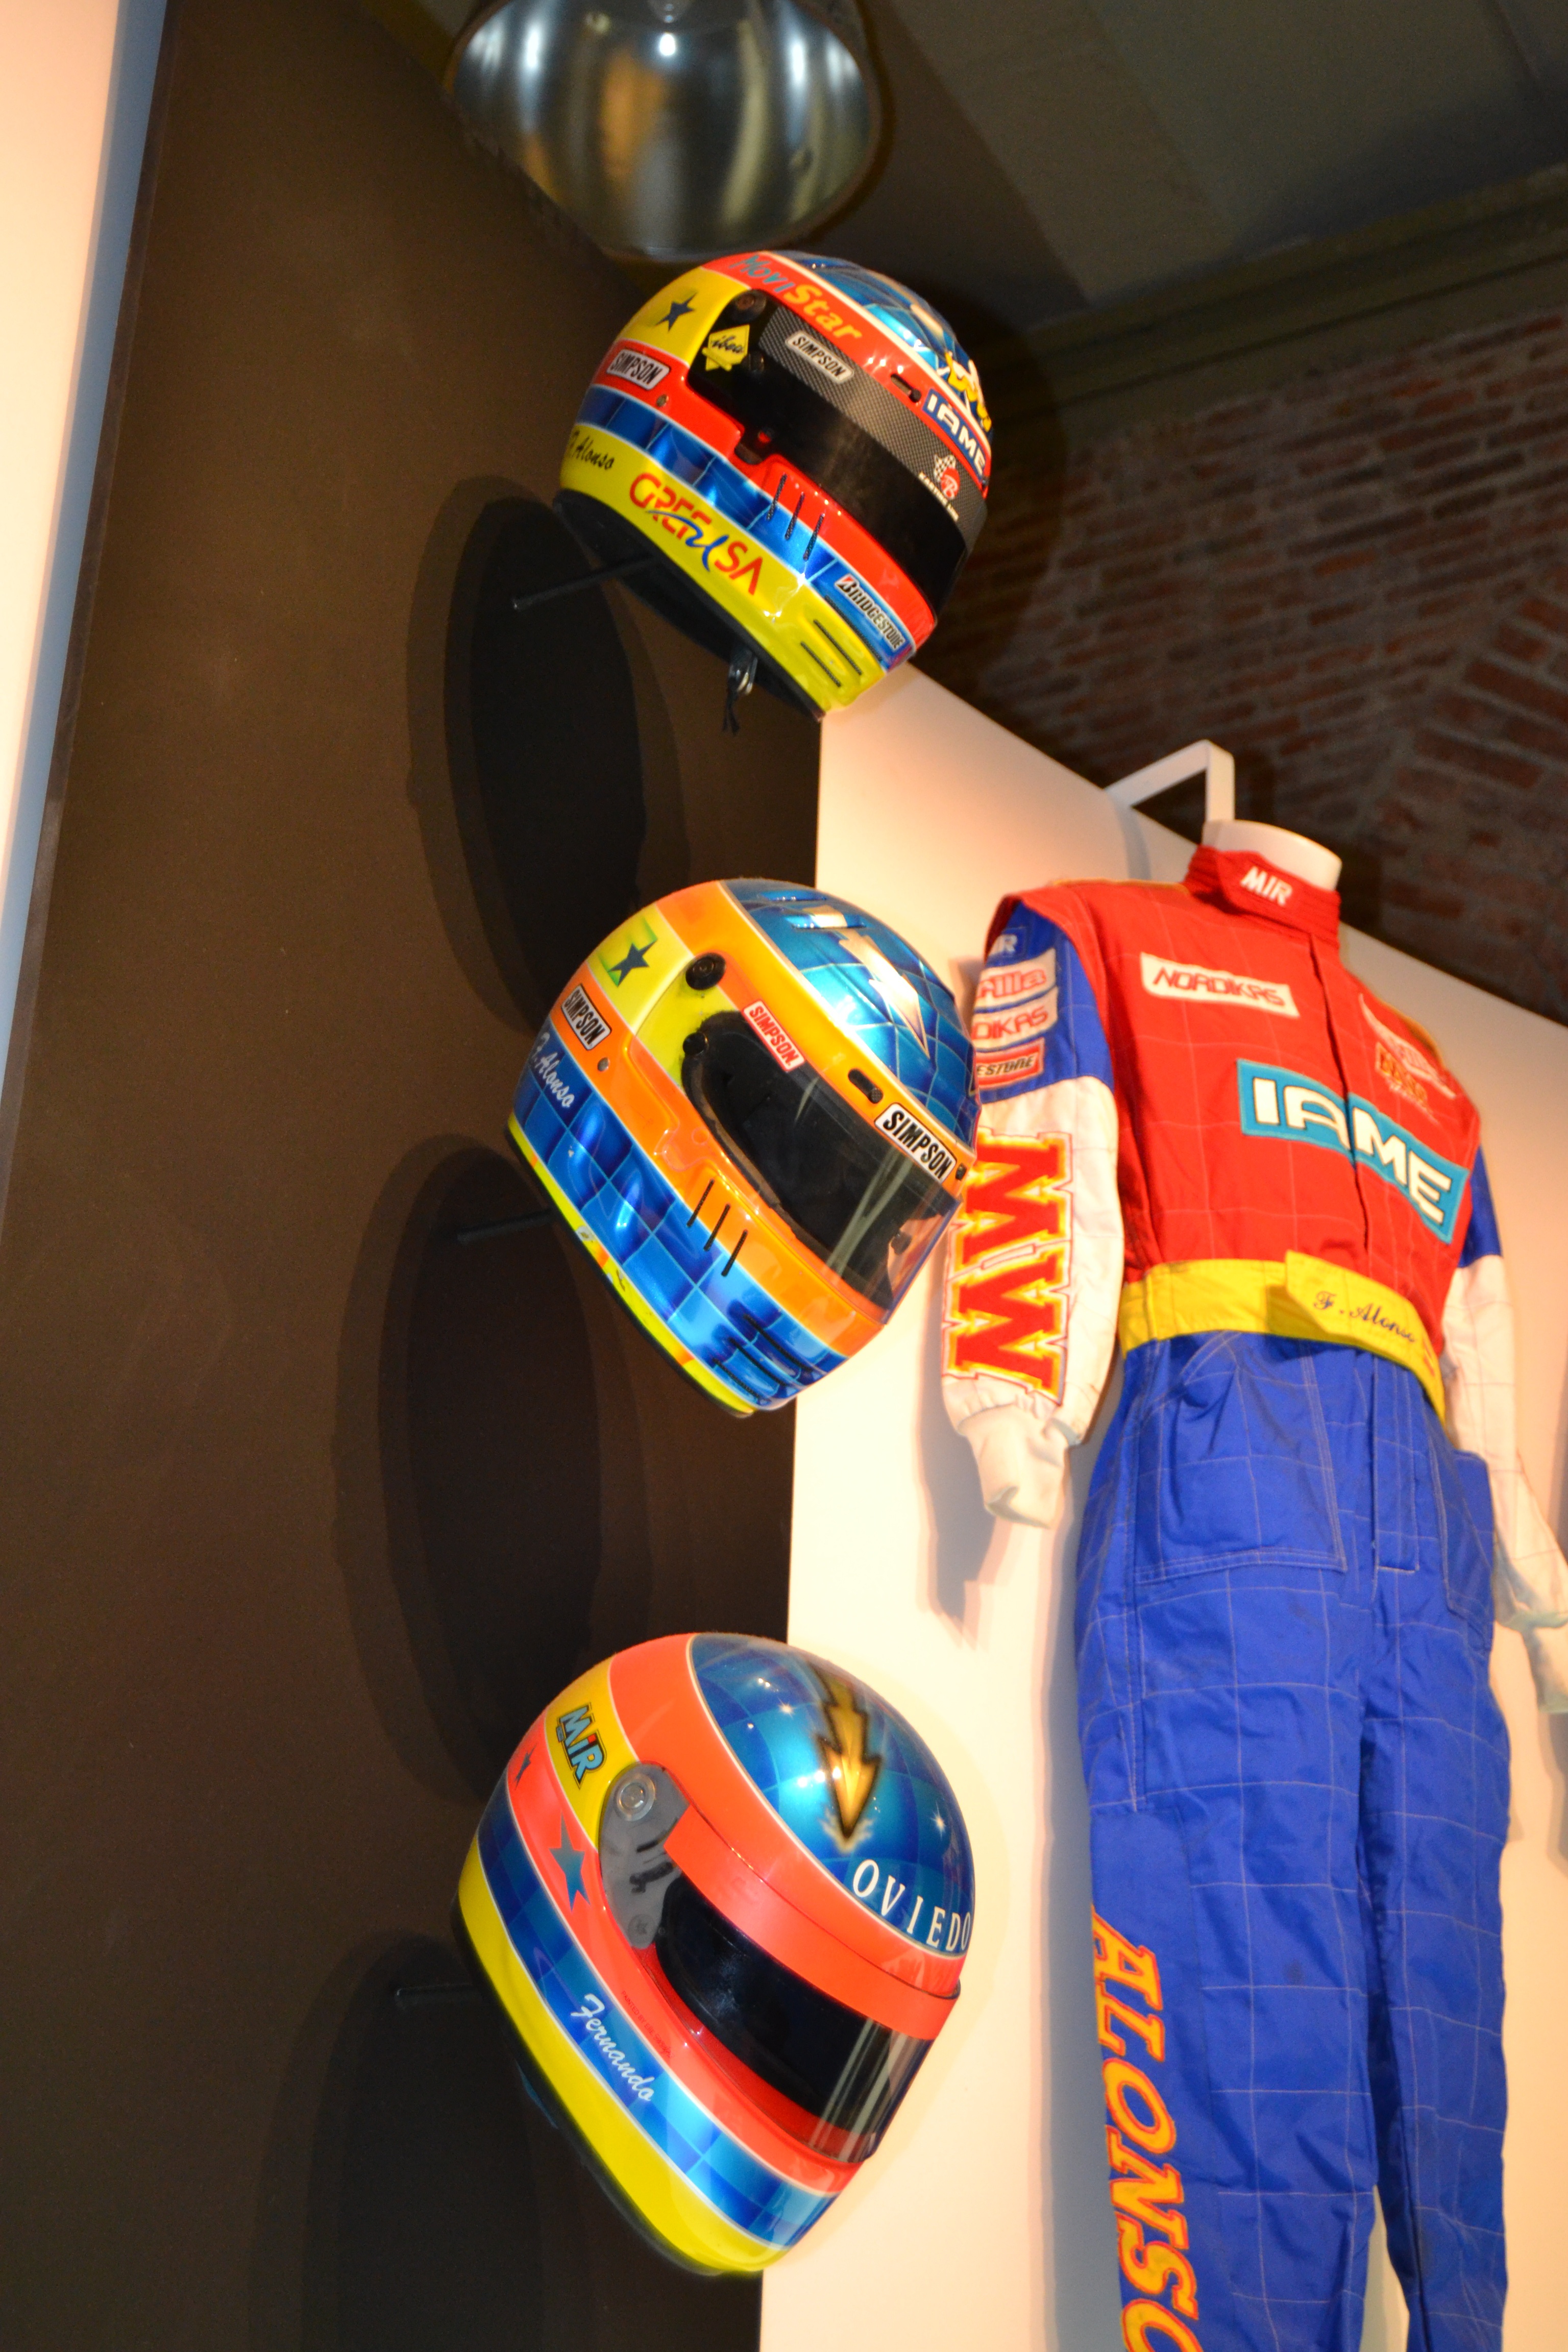
automobile, color, blue, clothing, toy, helmet, f1, superhero, career, motor racing, formula 1